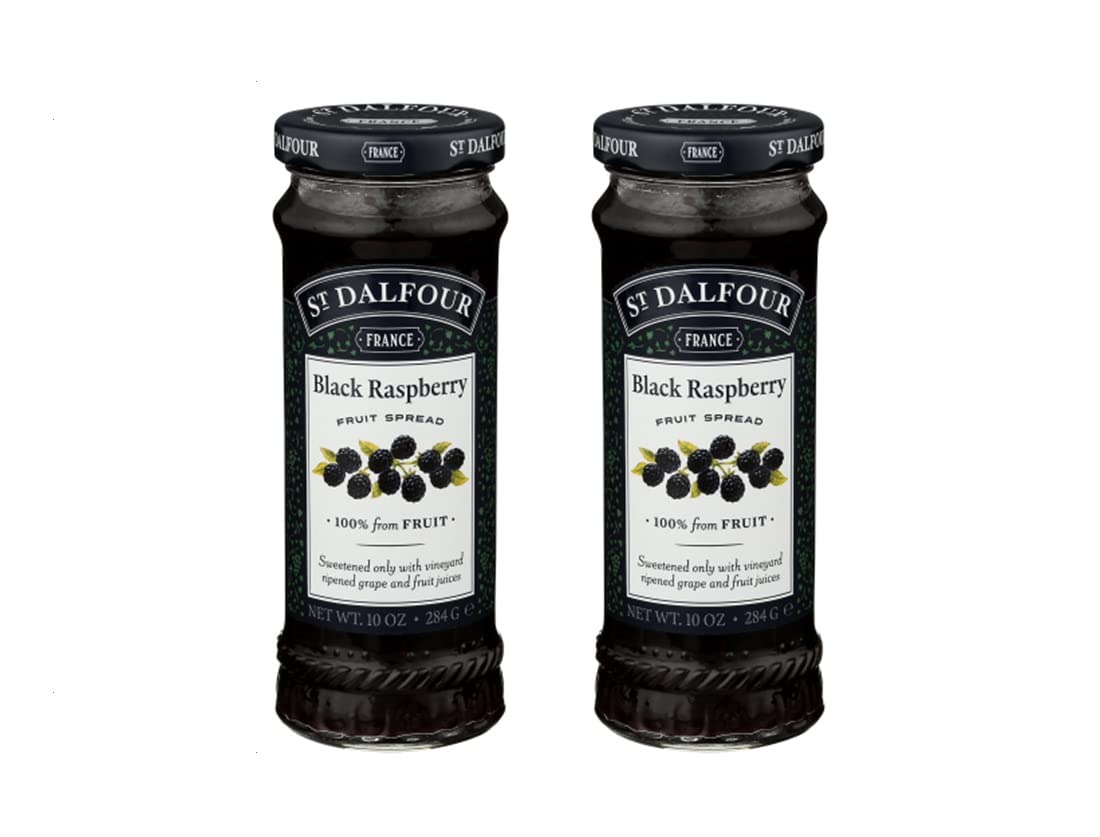
Item Name: St. Dalfour All Natural Fruit Spread Black Raspberry -- 10 oz - 2 pc
Value: 20.0
Unit: Ounce

Price: 20.99